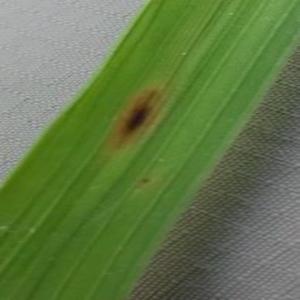
Disease: Brownspot